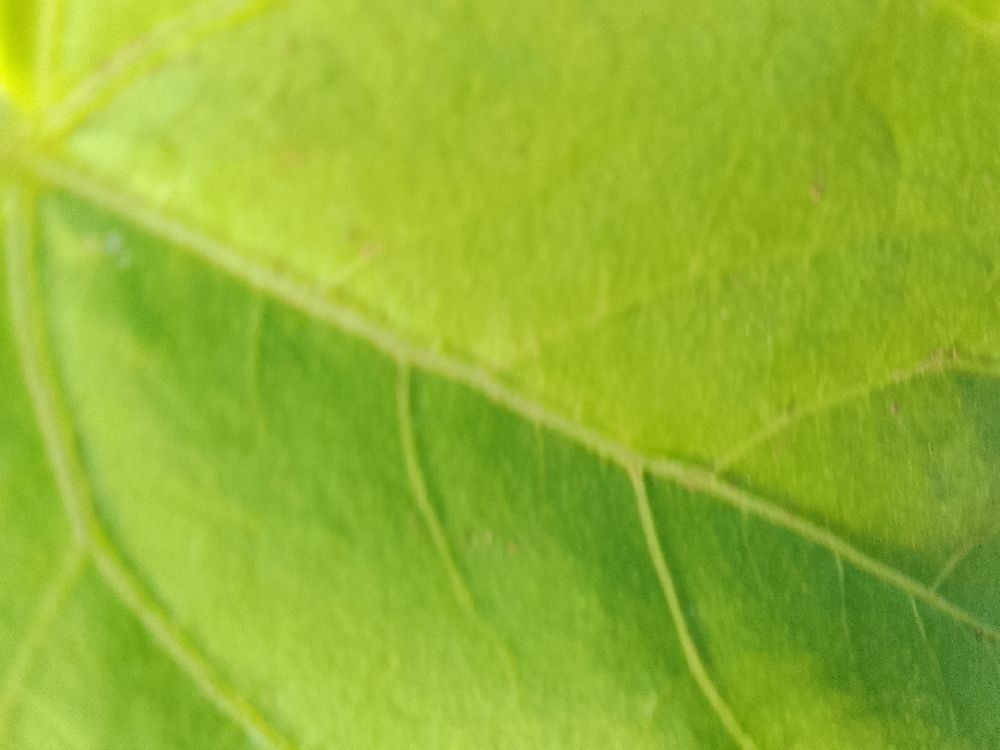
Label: healthy